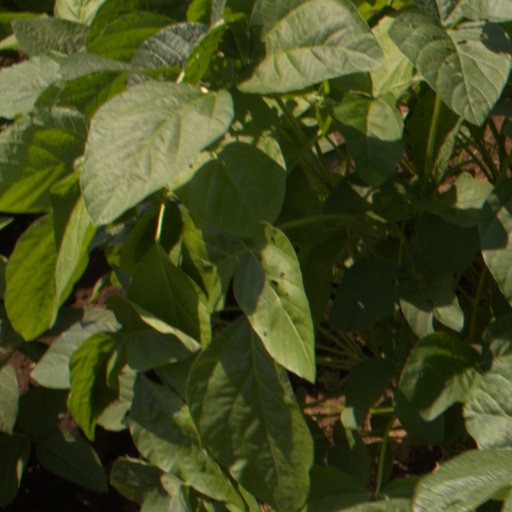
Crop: soybean